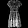
Label: Dress